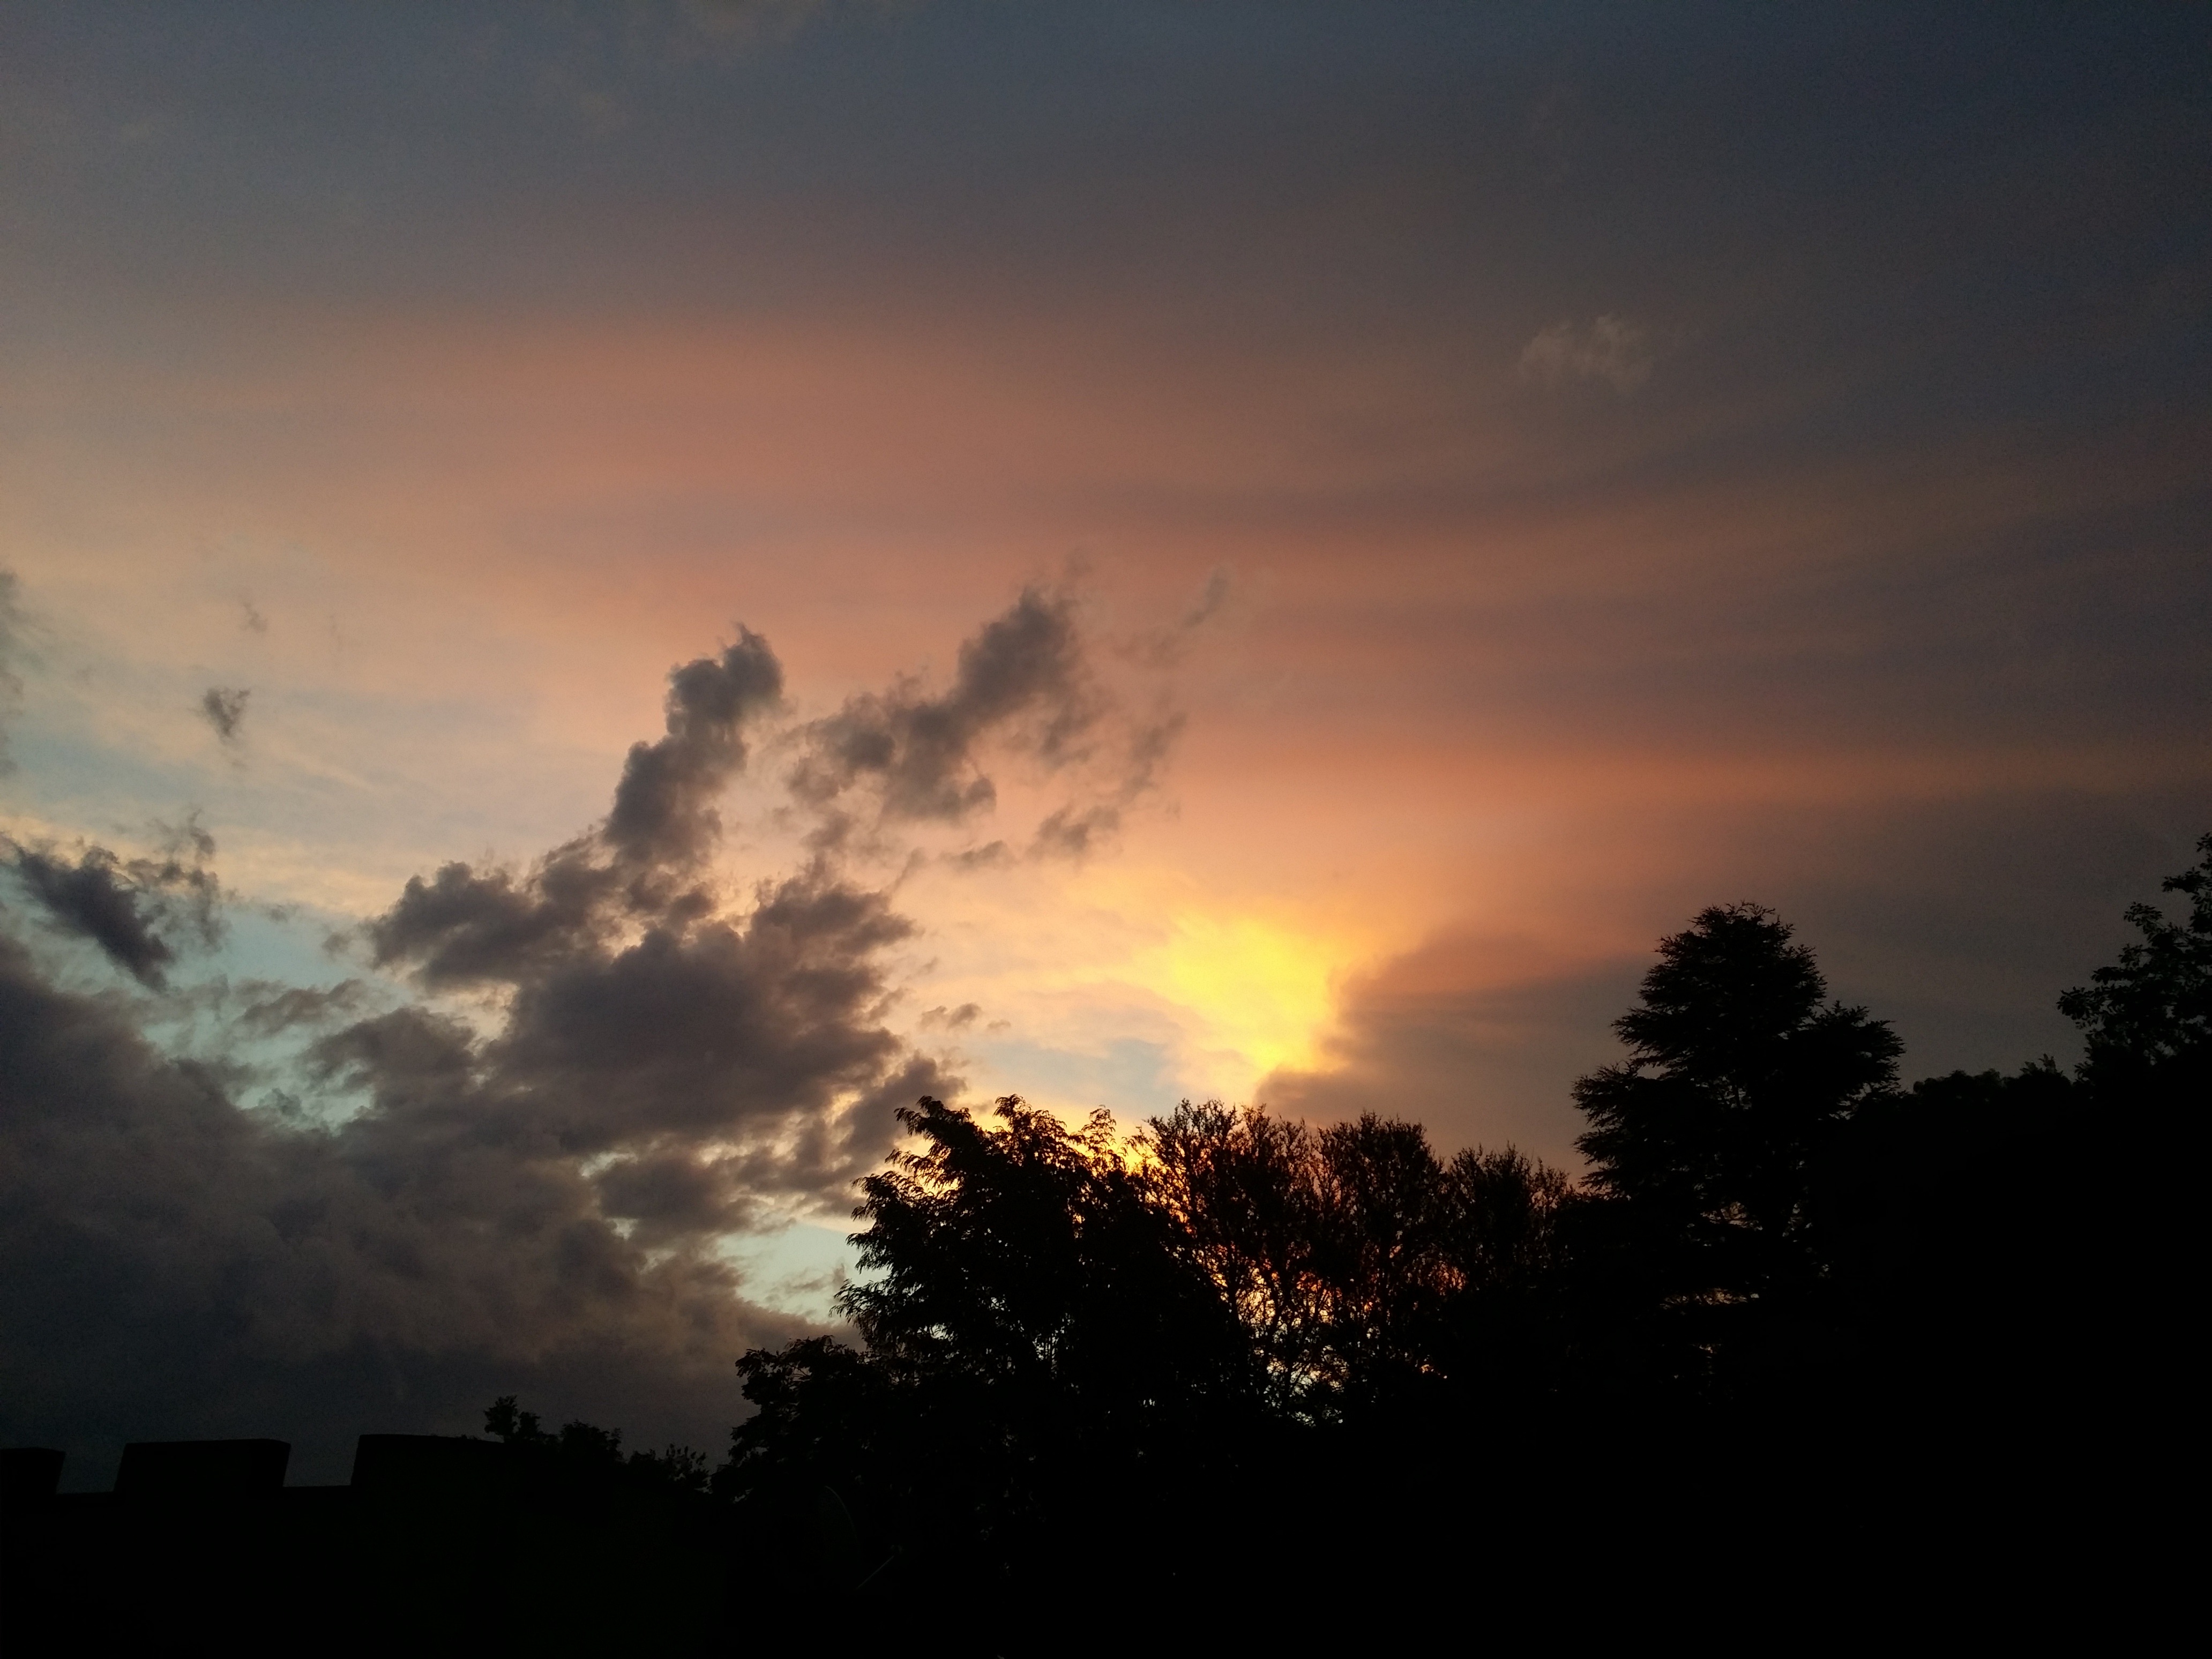
nature, horizon, cloud, sky, sun, sunrise, sunset, skyline, sunlight, morning, dawn, atmosphere, dusk, environment, evening, twilight, high, scenic, weather, cumulus, cloudscape, outdoors, clouds, meteorology, afterglow, atmospheric phenomenon, red sky at morning